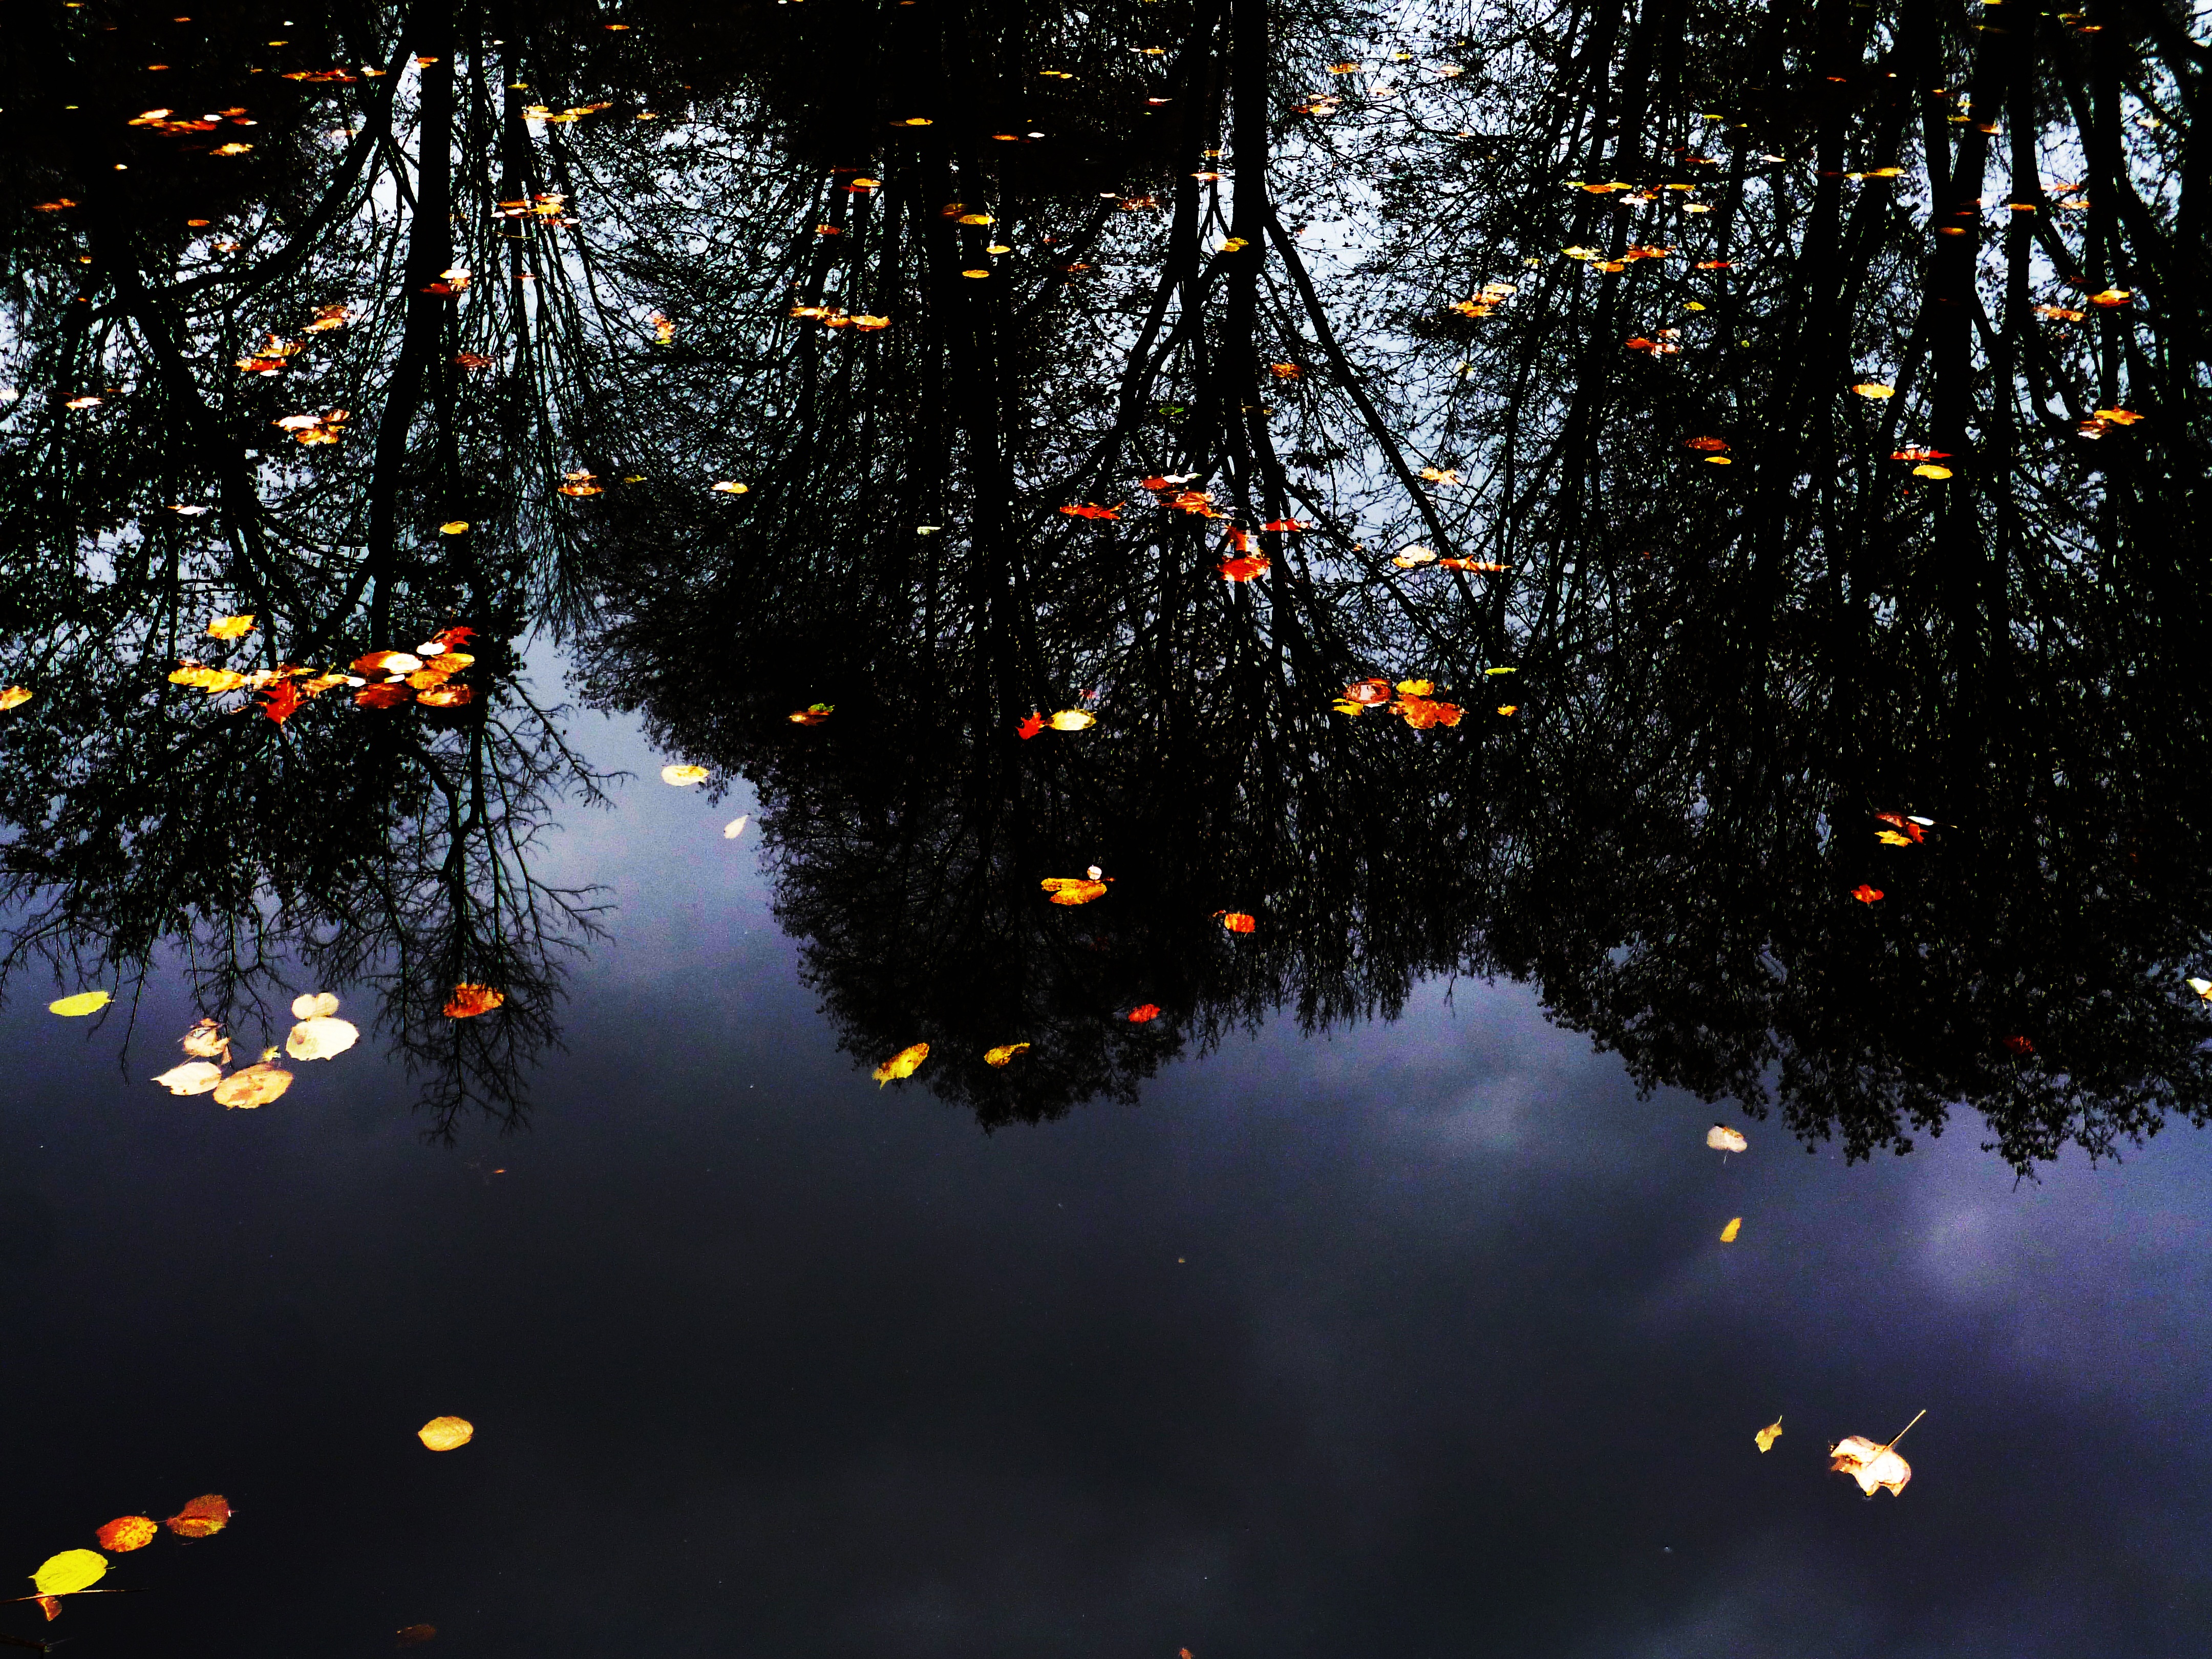
tree, water, nature, branch, light, night, sunlight, leaf, photo, pond, foliage, evening, reflection, autumn, weather, darkness, surface, trees, water level